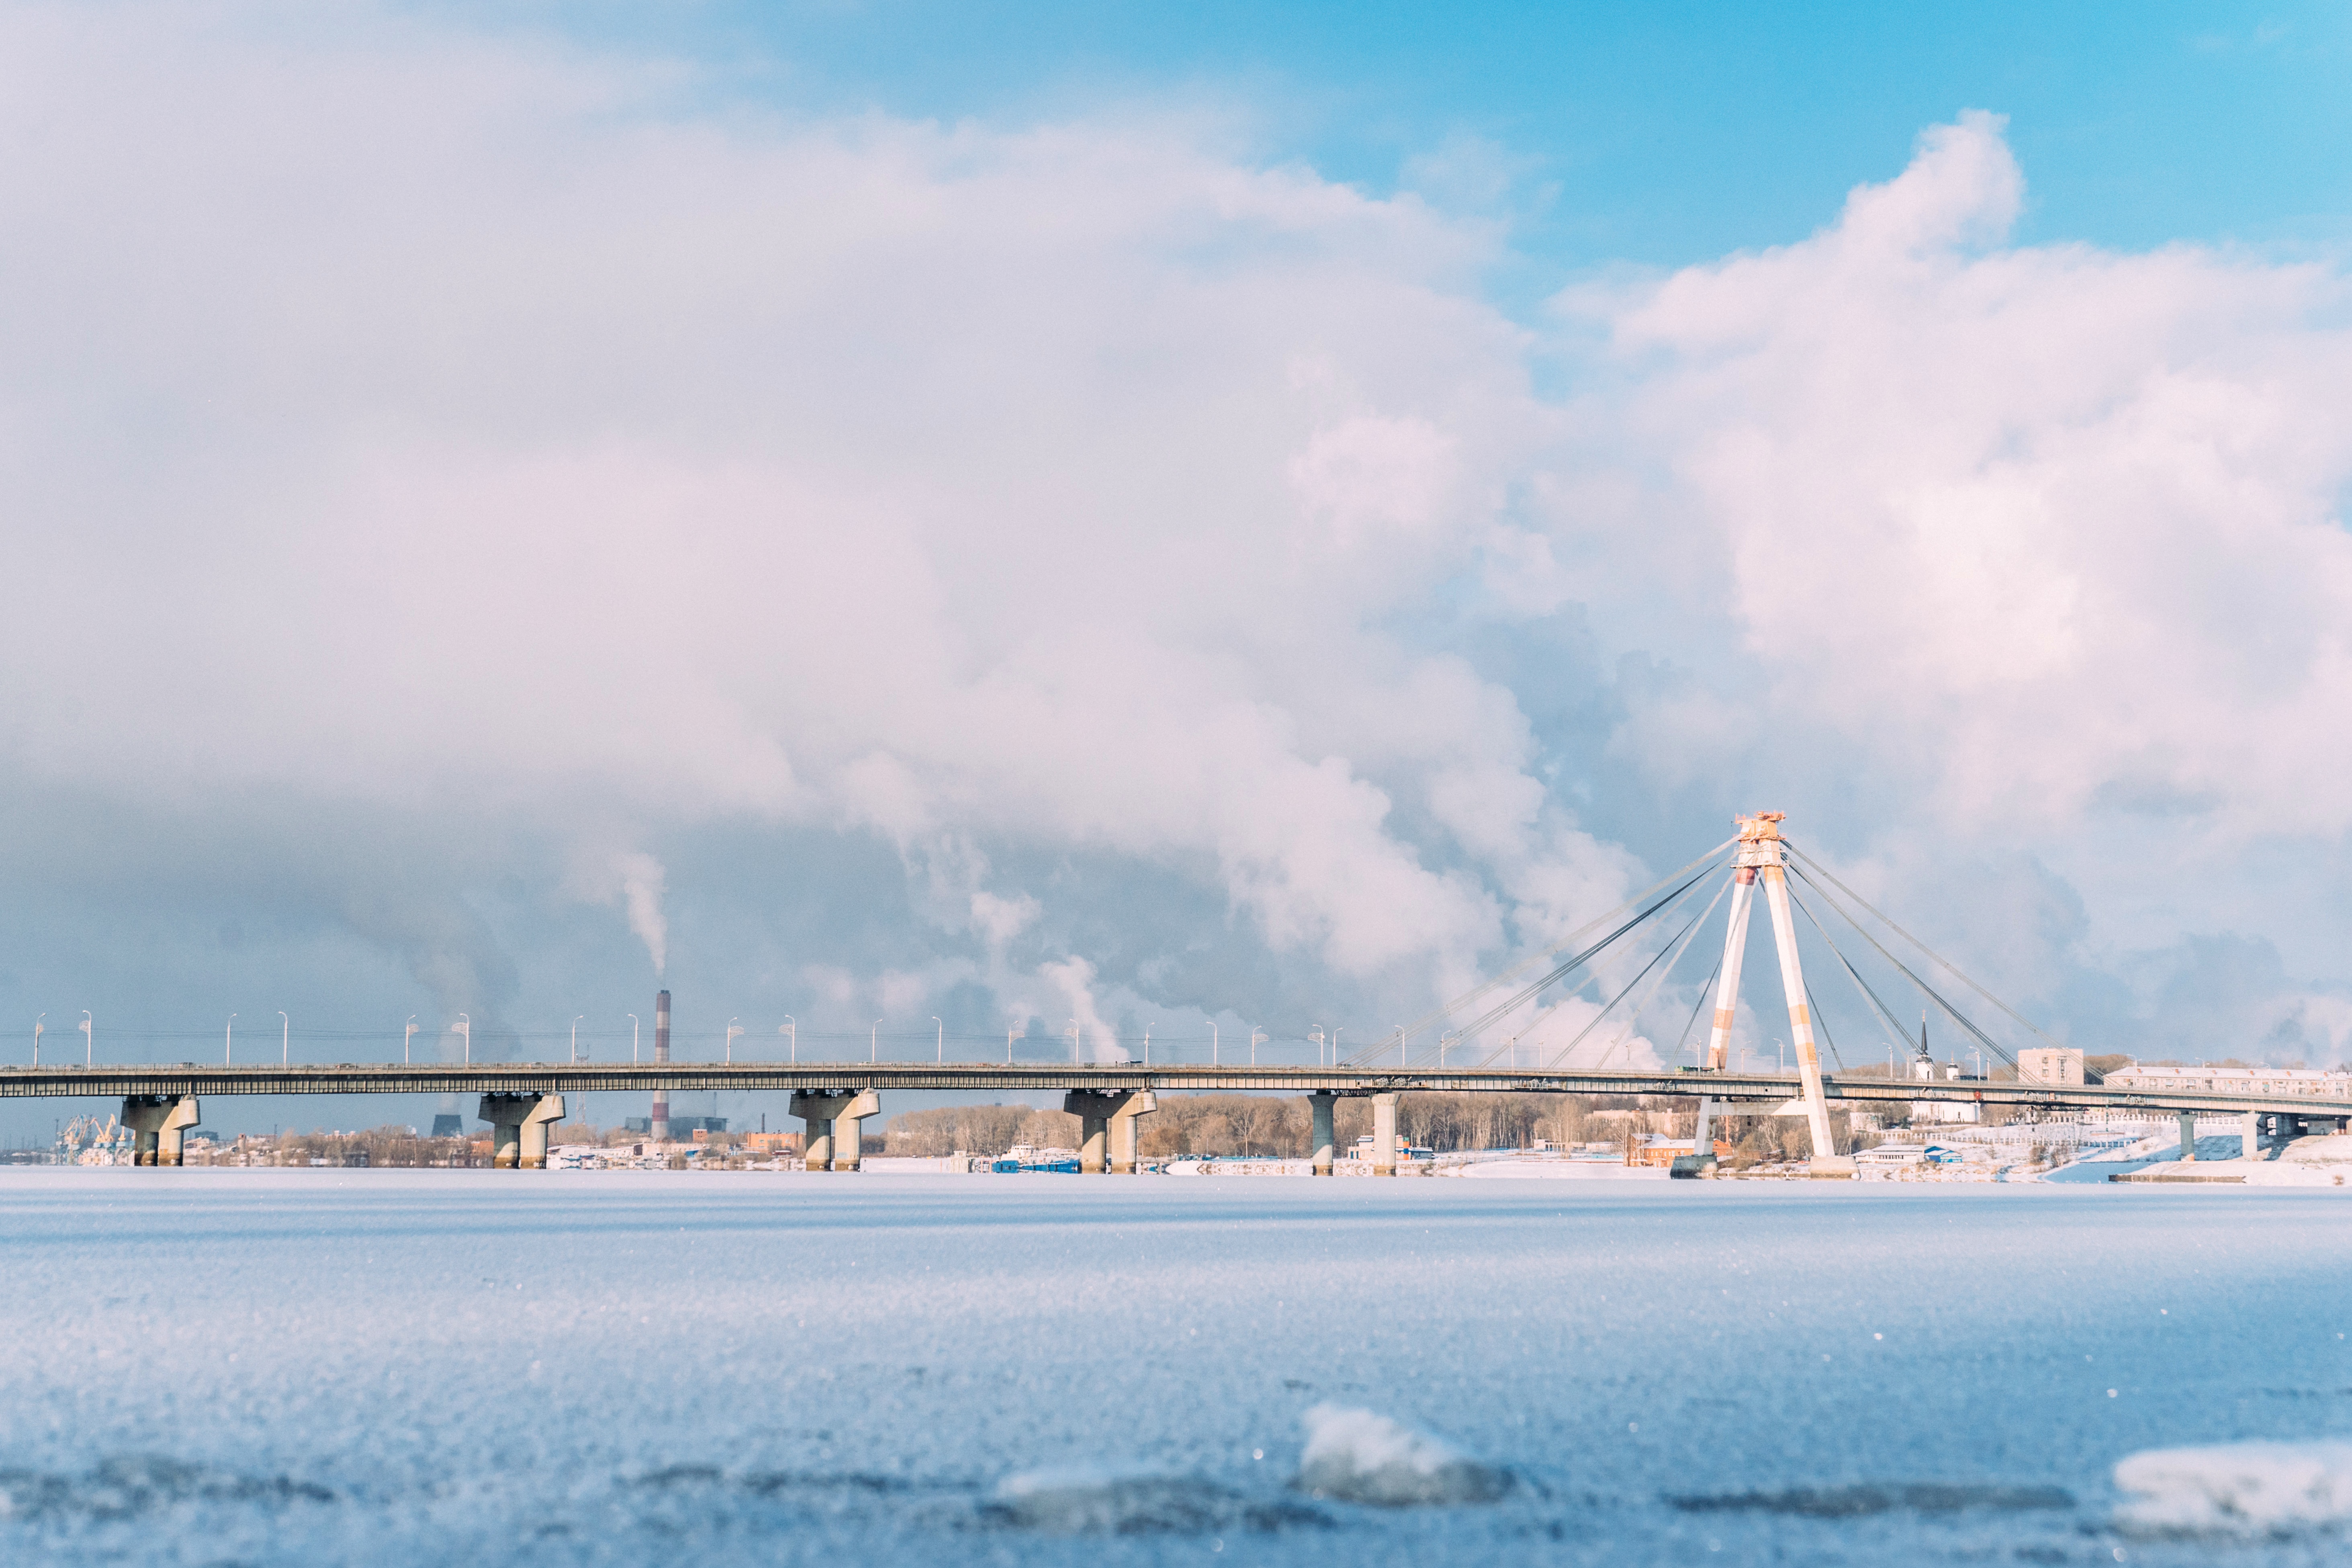
sea, coast, water, ocean, horizon, snow, winter, cloud, sky, bridge, morning, shore, wave, wind, ice, vehicle, weather, atmosphere of earth